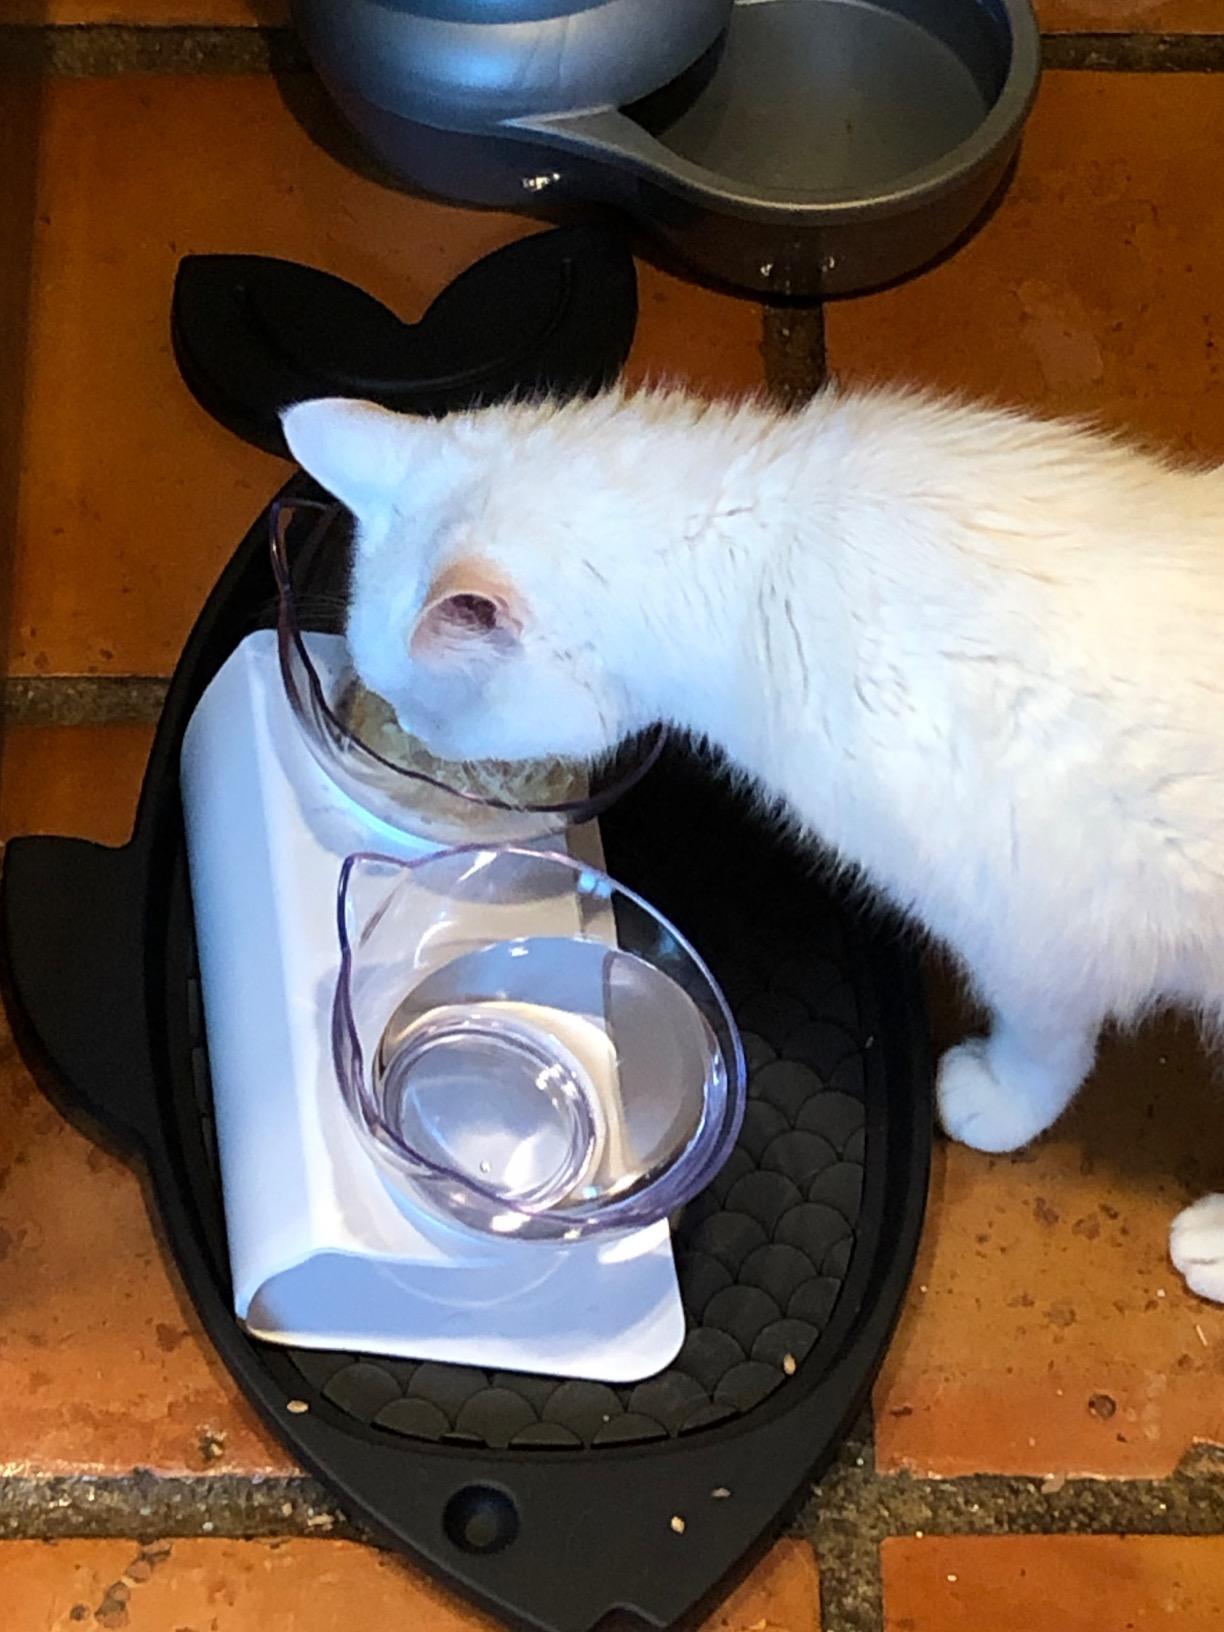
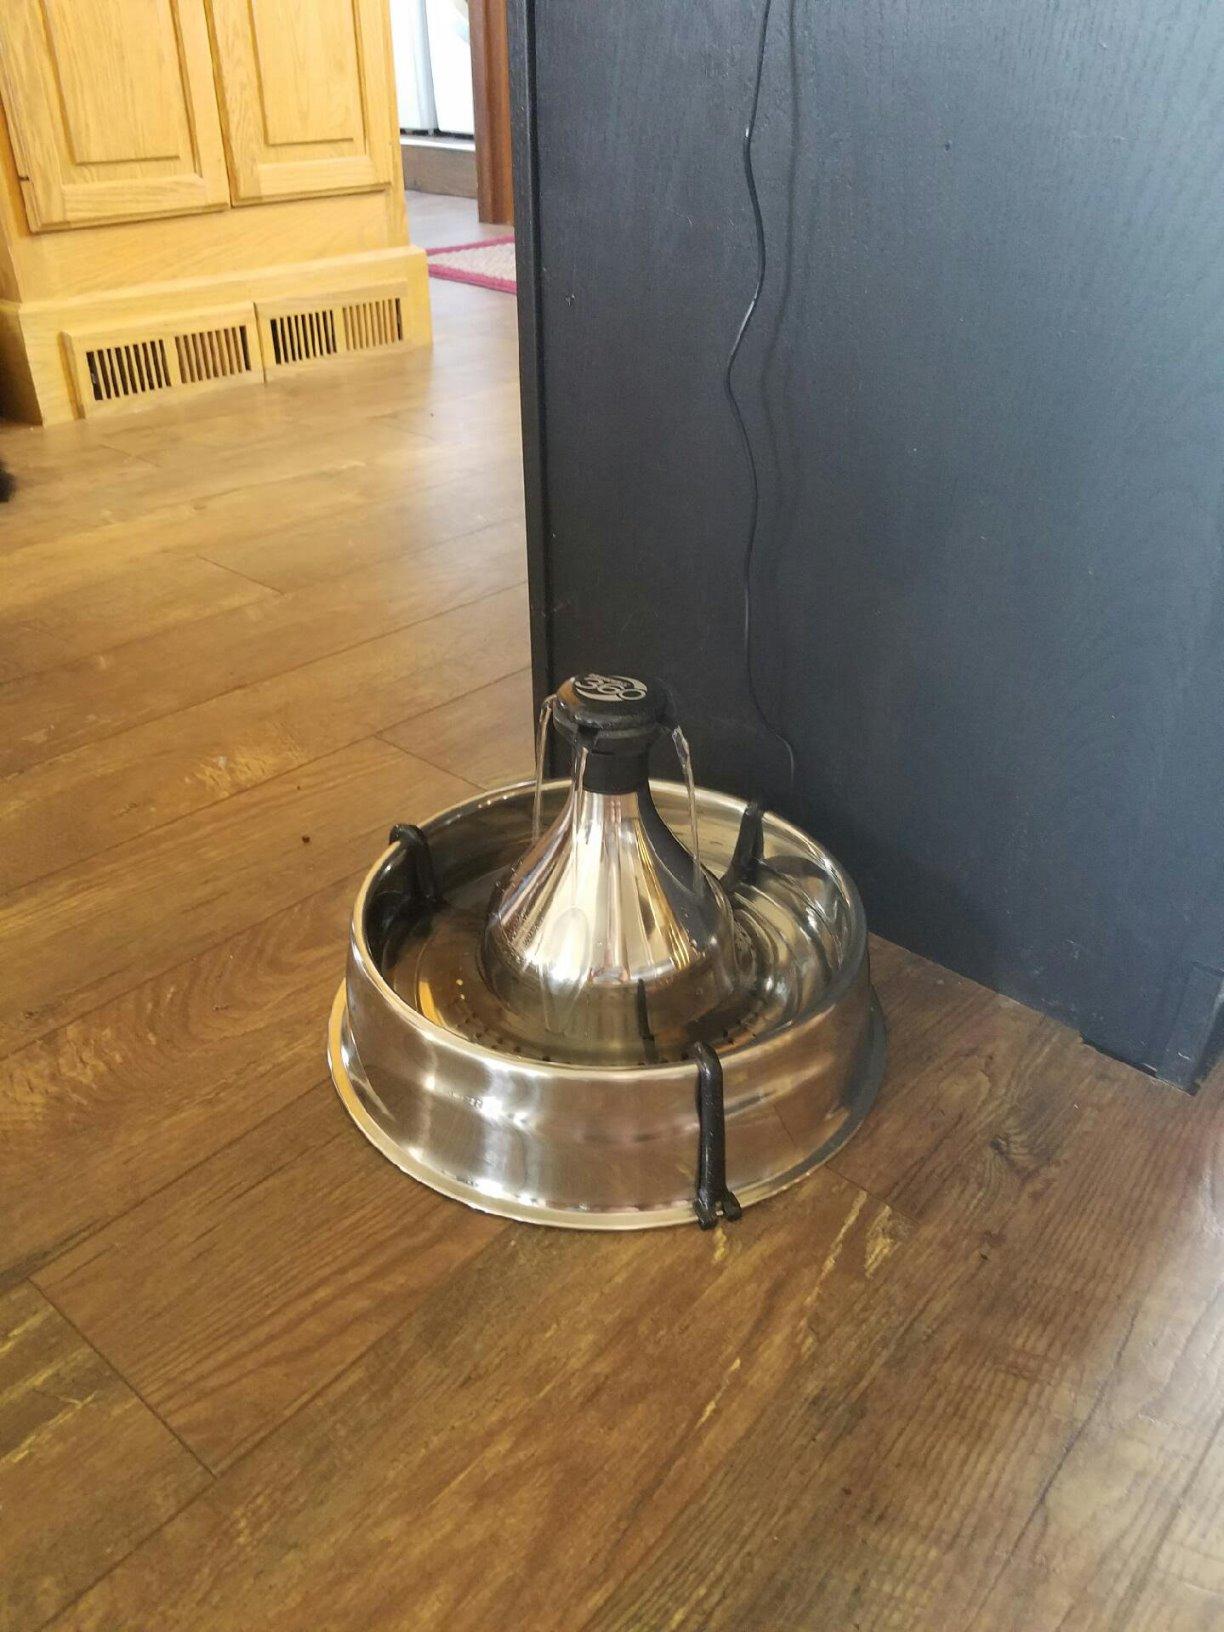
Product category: items_bowl
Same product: no